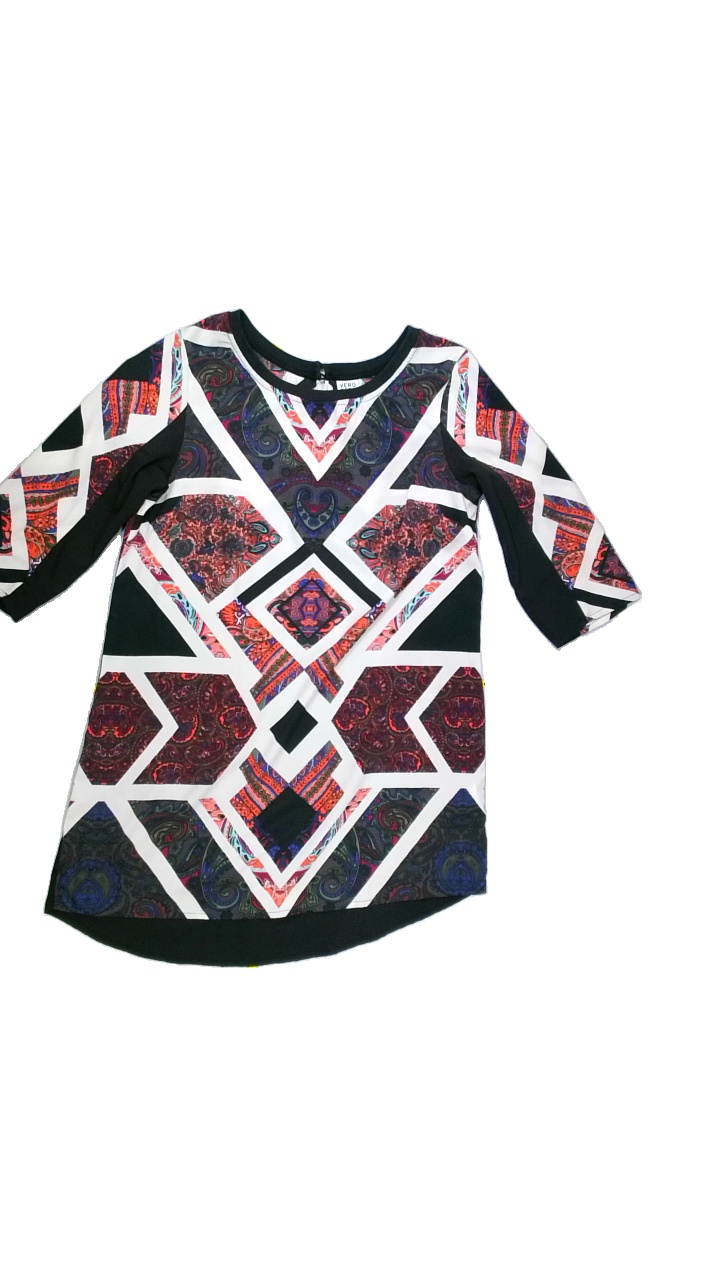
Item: Tunic (Ladies)
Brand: Vero Moda
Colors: Blue, Pink, Multicolor, Turquoise, Black, White, Grey, Green, Brown, Orange, Red, Purple, Beige
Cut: Regular, C-collar
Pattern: Floral print
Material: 100%polyester
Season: All
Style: No trend
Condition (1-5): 4
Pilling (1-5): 4
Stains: No
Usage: Export
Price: <50